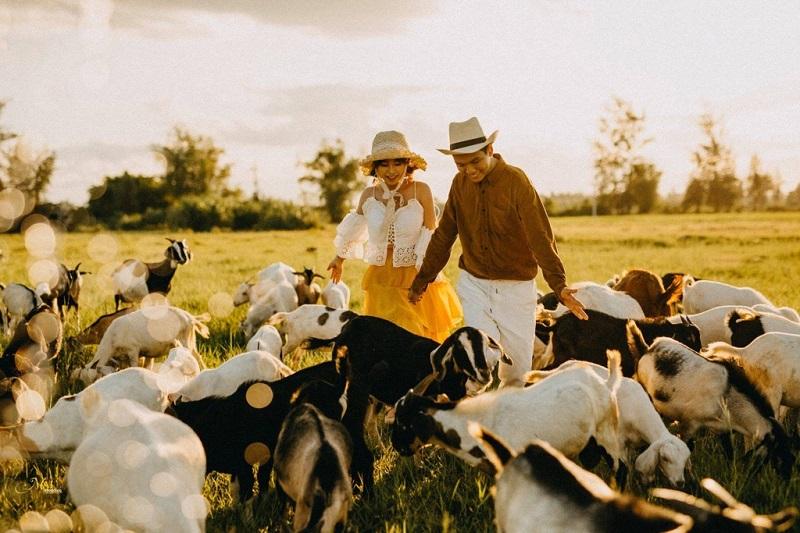
chàng trai mang chiếc áo màu nâu